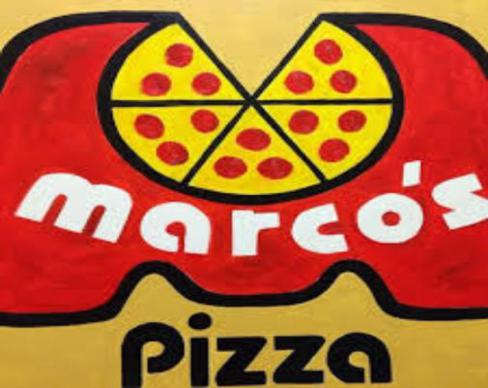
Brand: marco's pizza
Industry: Food